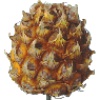
Label: Pineapple Mini 1